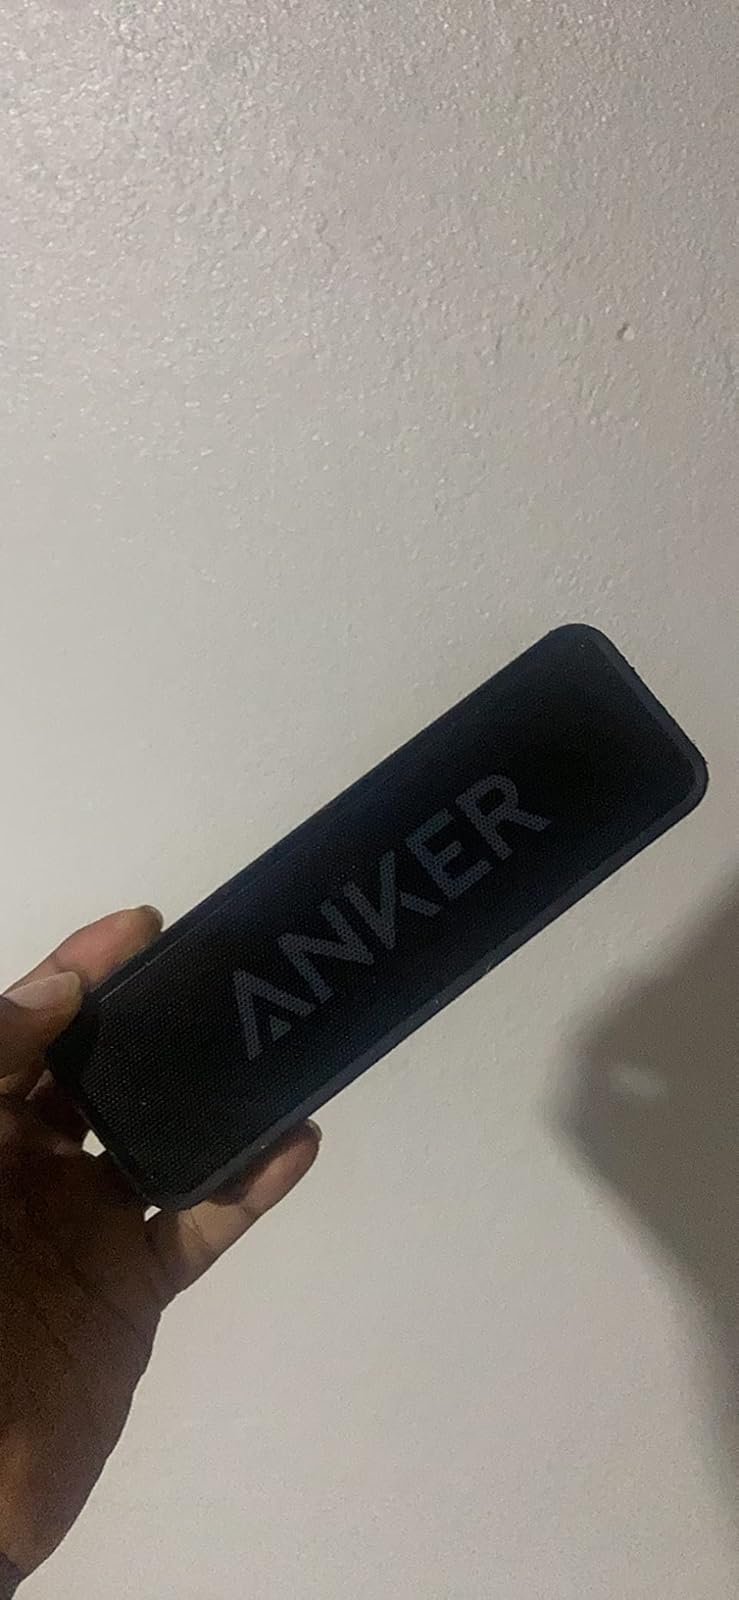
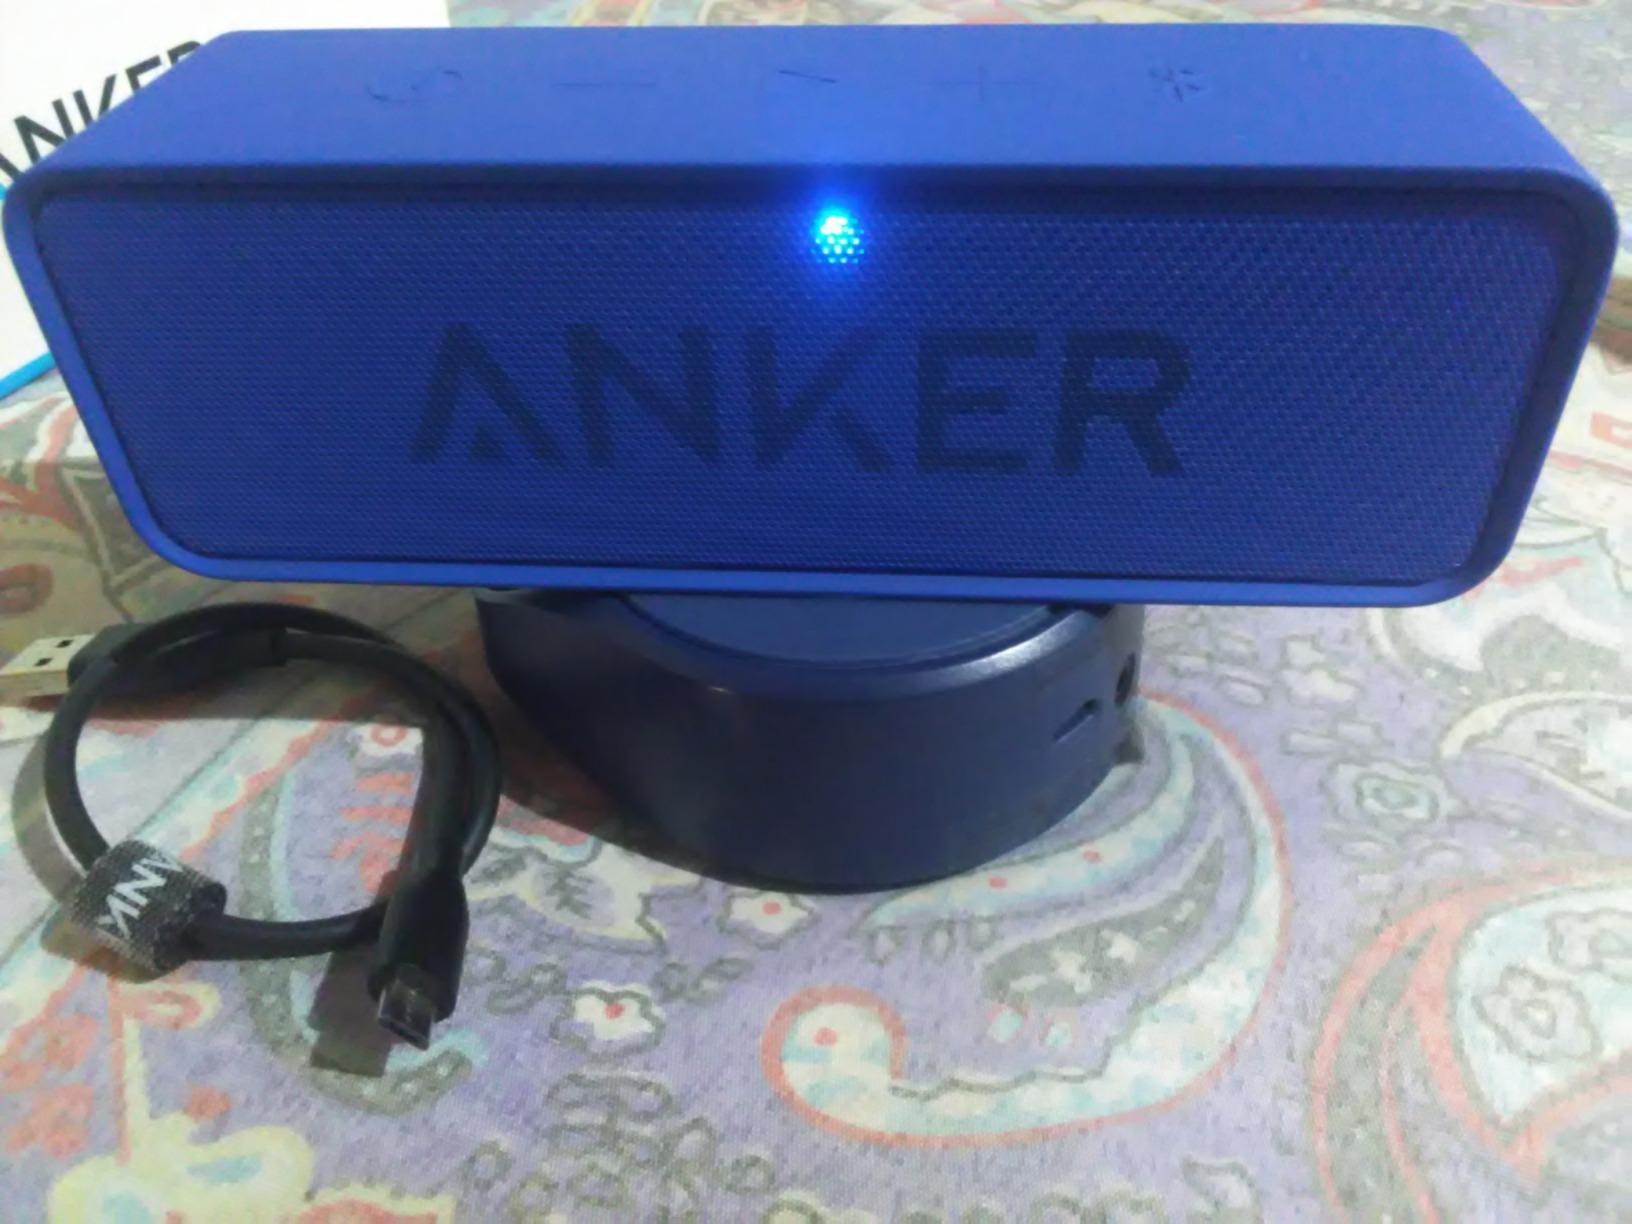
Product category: speaker
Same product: no